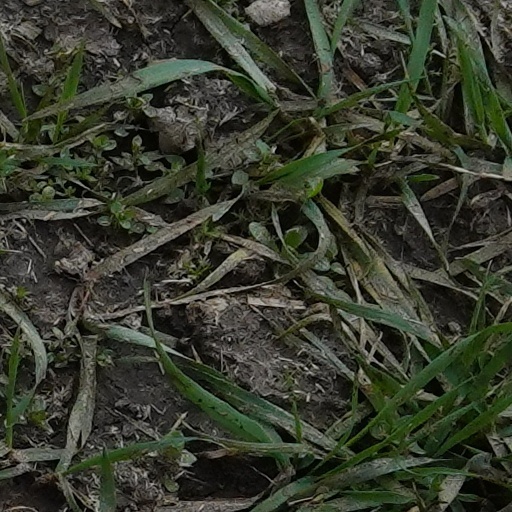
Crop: wheat